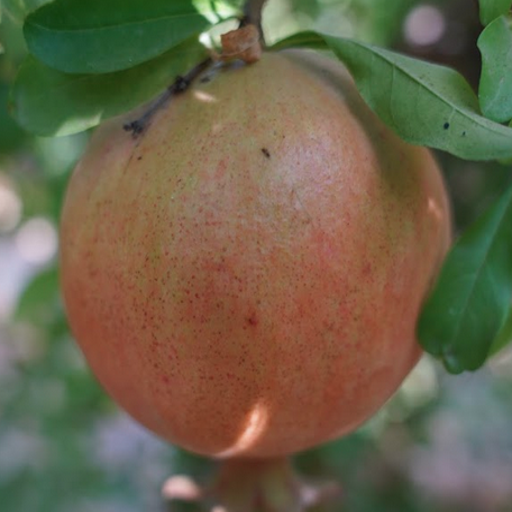
Label: Healthy